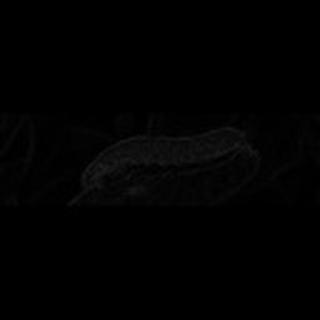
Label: cotton_army_worm